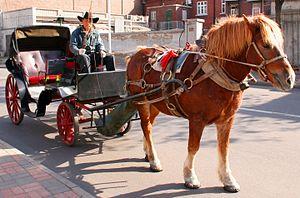
Attelage hippomobile à Tianjin, Chine